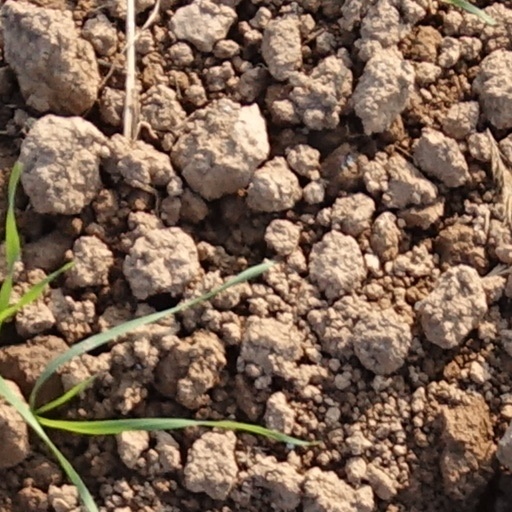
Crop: wheat